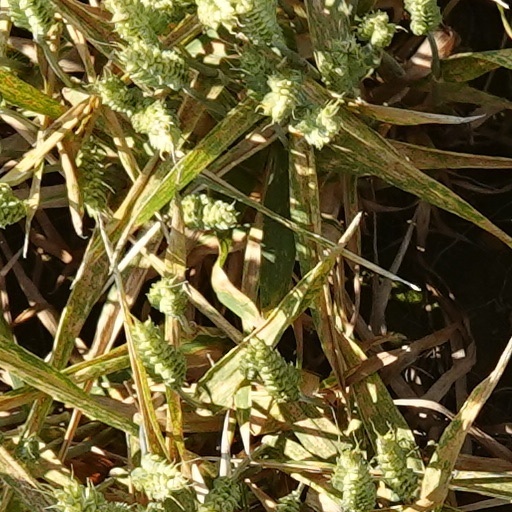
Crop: wheat